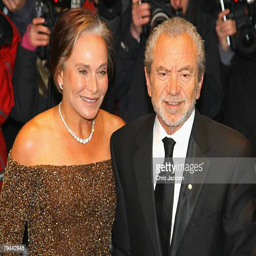
politician and his wife arrive at event